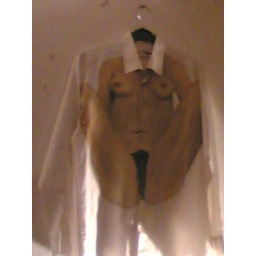
A formal attire men's shirt displayed at The Foundry in Old Street